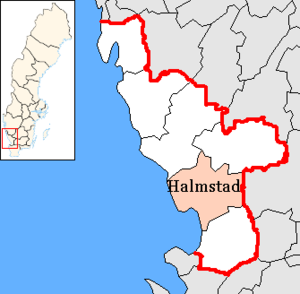
La commune de Halmstad est une commune du Comté de Halland en Suède. 95 774 personnes y vivaient en 2014. Son chef-lieu se trouve dans la ville de Halmstad.